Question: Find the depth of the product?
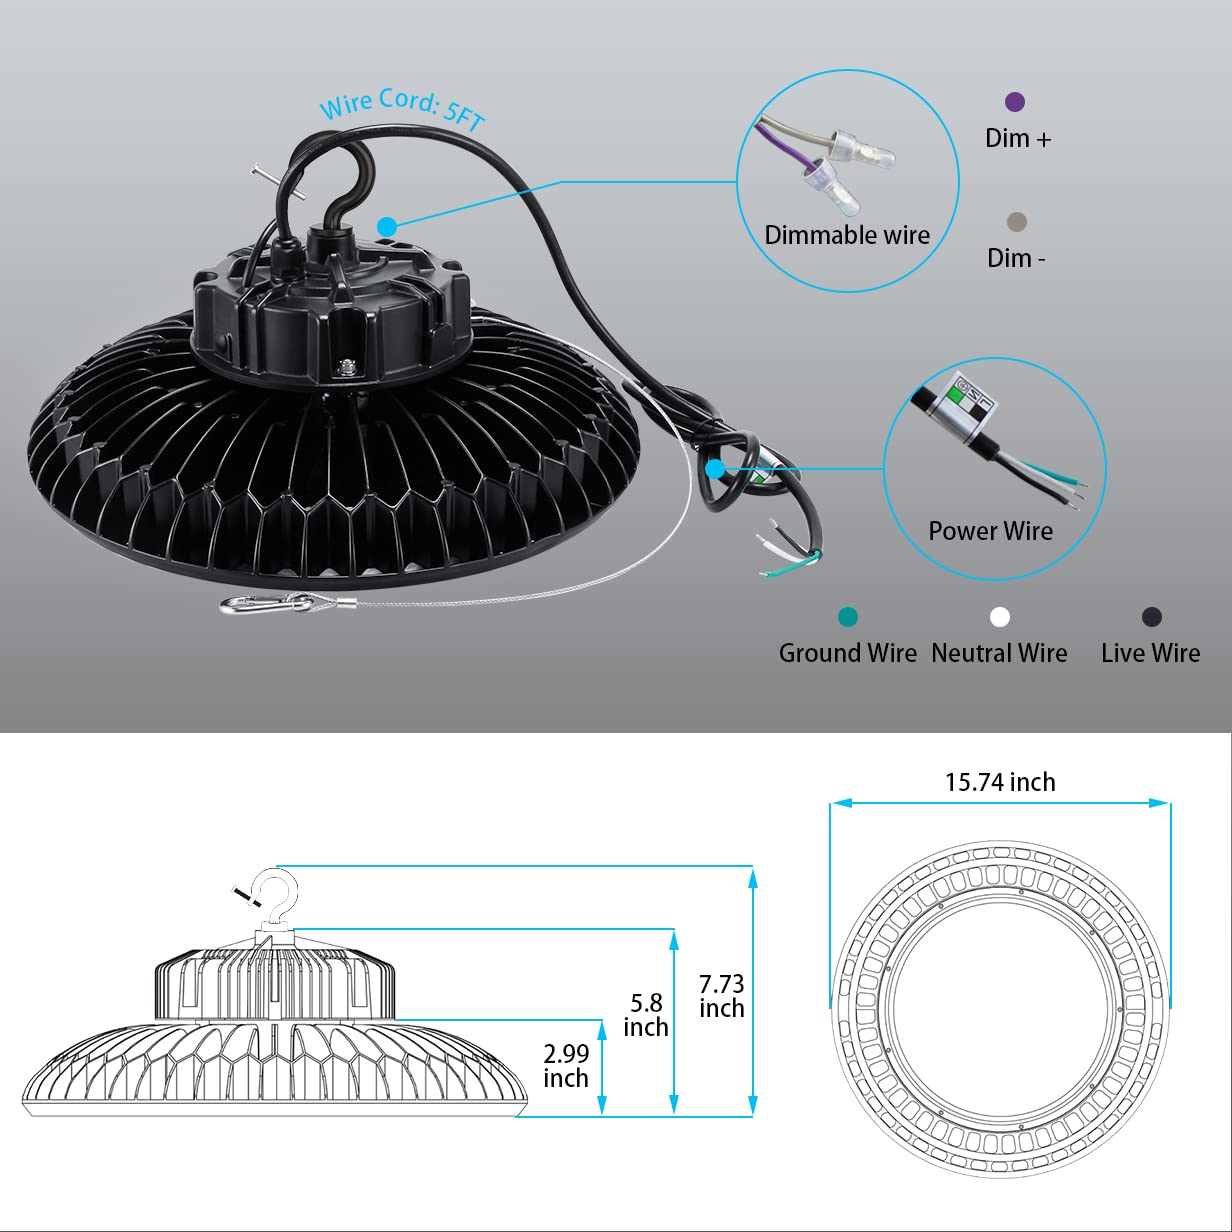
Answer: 15.74 inch